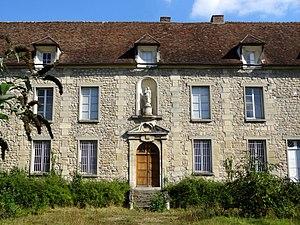
Marines - voir titre.
Jean Prestet, né à 1648 à Chalon-sur-Saône et mort à Marines, près de Pontoise le 8 juin 1690, est un prêtre oratorien et un mathématicien. Il est connu en particulier pour ses Éléments de mathématiques, parus en français en 1675, où il cherche à fonder les mathématiques sur l’arithmétique et l’algèbre plutôt que sur la géométrie.
Marines est une commune française située dans le département du Val-d'Oise en région Île-de-France.